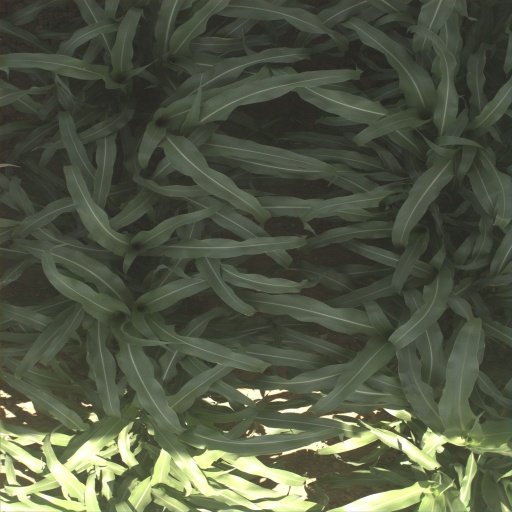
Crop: sorghum